Bussex Rhine

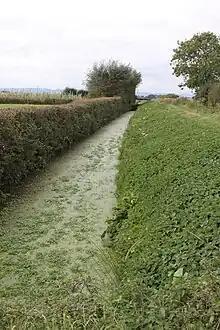
Bussex Rhine

The Bussex Rhine was a rhyne, or sizeable ditch, running outside the village of Westonzoyland in Somerset, England. A "rhyn"e or "rhine" (rhymes with ‘seen’) is a southern English dialect word for a "large open ditch or drain". In the 17th century many rhines were used in Somerset to drain marshy ground.